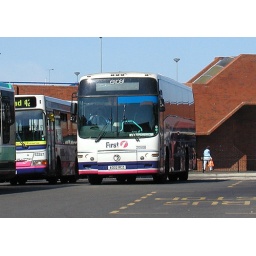
With its destination screen out of order, a card in the window is substituted on 20508. King's Lynn 7/4/07